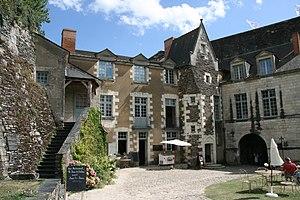
Le logis du gouverneur du château d'Angers, France. À l'époque où le château servait de prison, c'était le logement du gouverneur puis directeur de la prison.
Le château d'Angers, aussi appelé château des ducs d'Anjou, est situé dans la ville d’Angers dans le département de Maine-et-Loire en France.